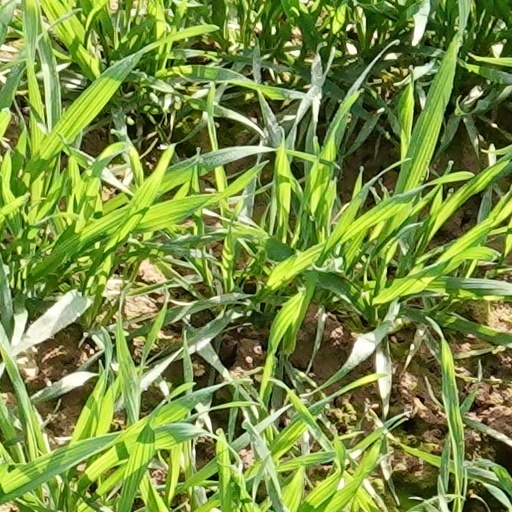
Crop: wheat